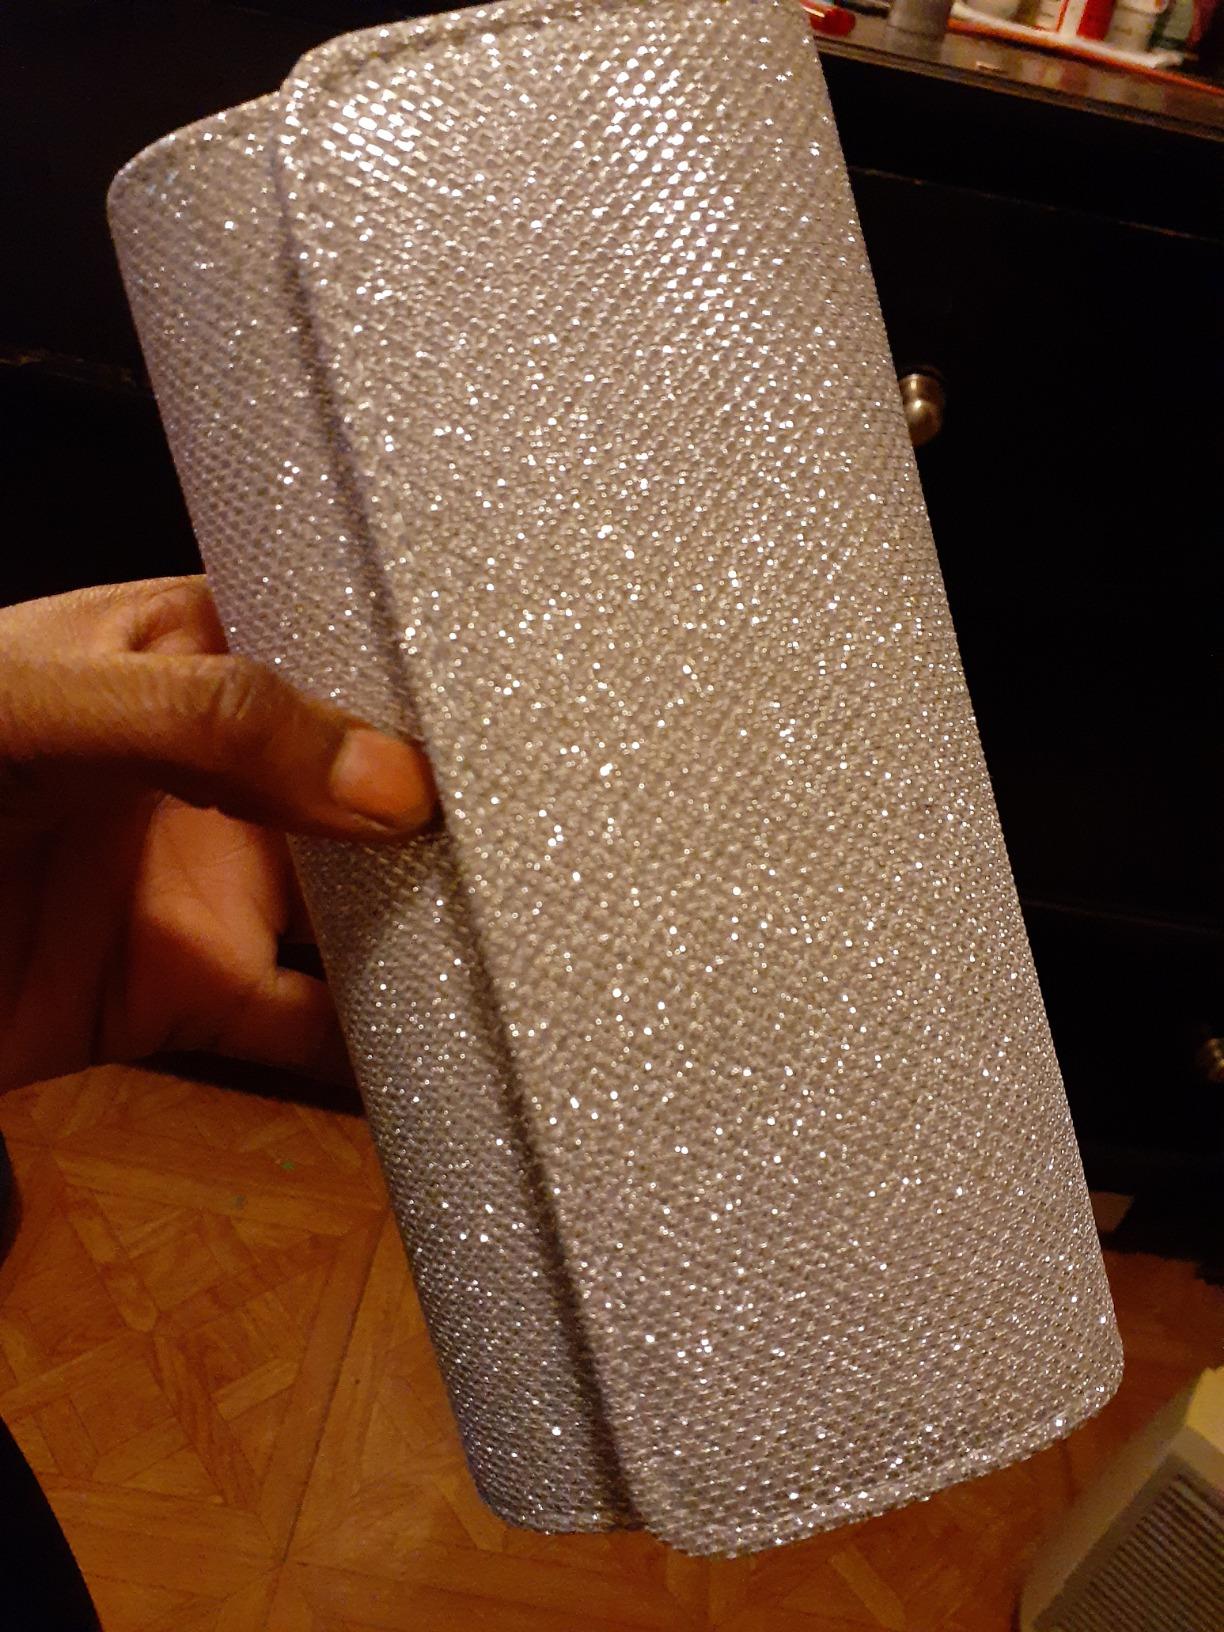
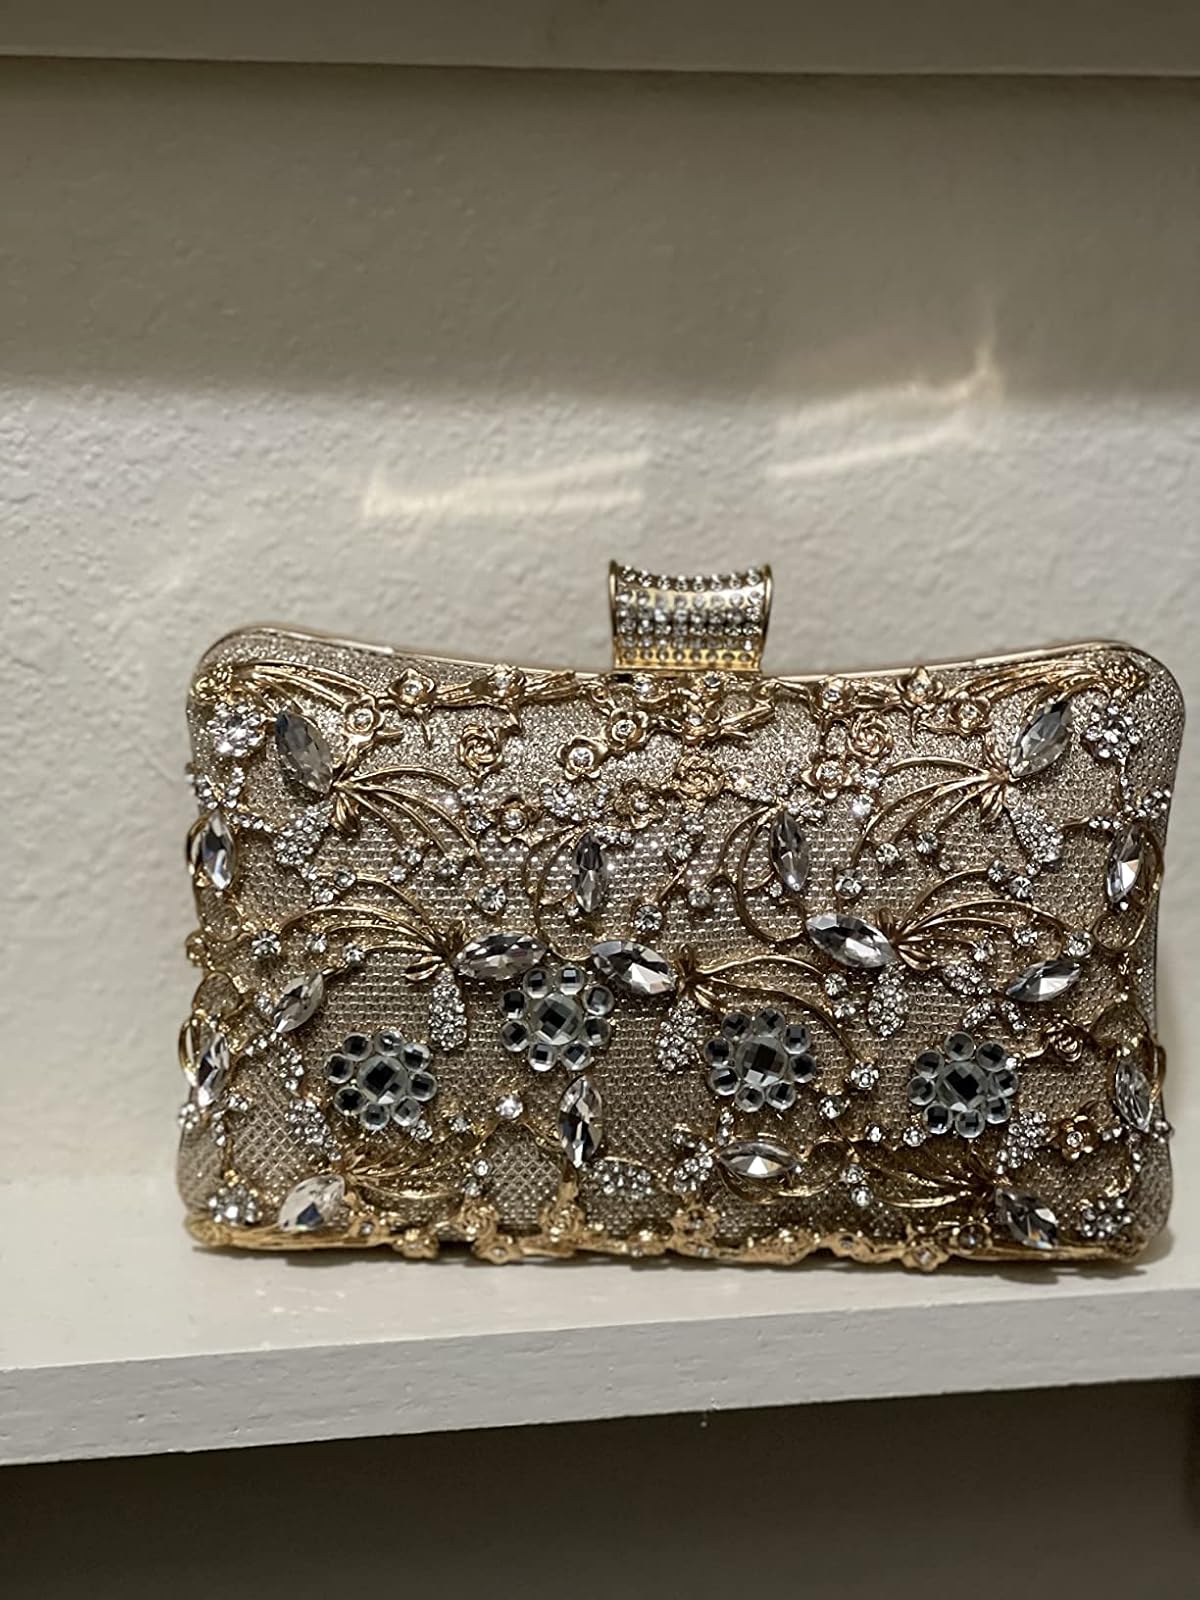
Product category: accessories_handbag
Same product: no